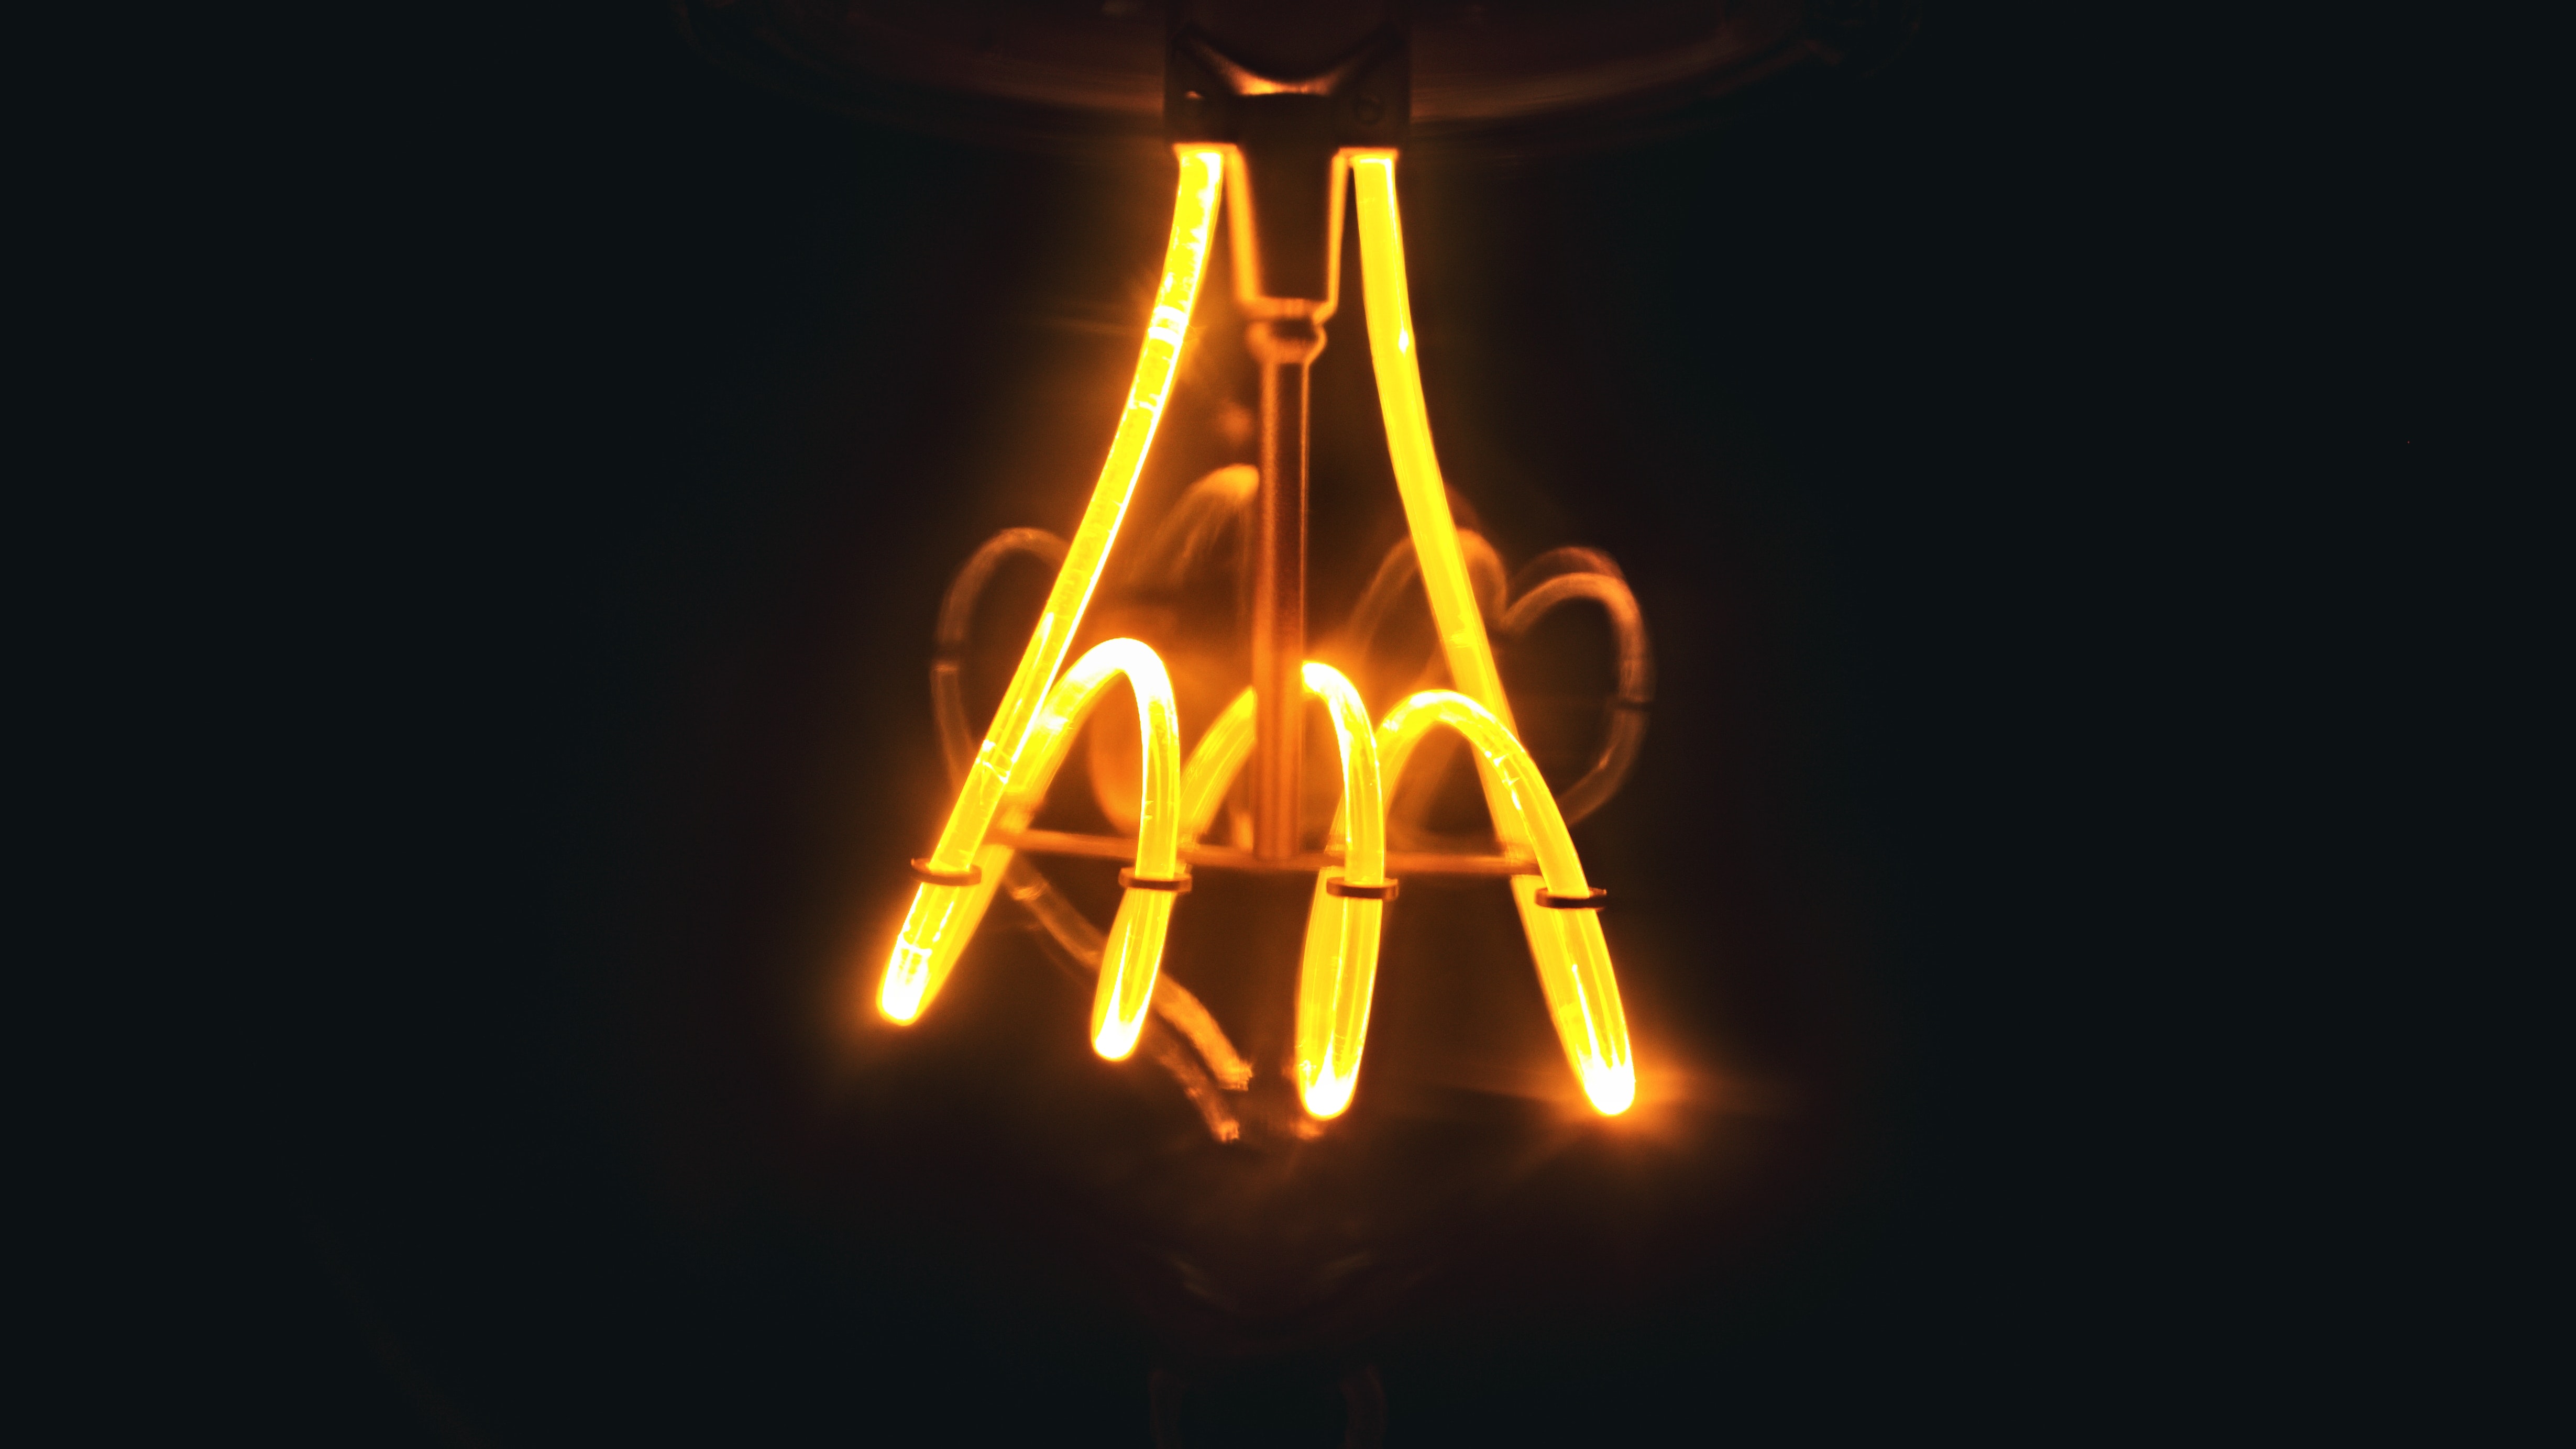
lighting, light, light fixture, heat, flame, lighting accessory, darkness, fire, interior design